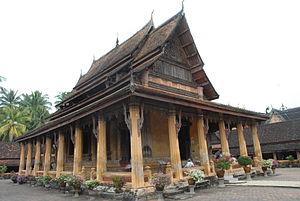
Pagode Vat Sisakhet à Vientiane
Vientiane est la ville la plus peuplée et la capitale du Laos. Elle est située sur la rive gauche du Mékong, qui marque la frontière avec la Thaïlande, presque en face de la ville thaïlandaise de Nong Khai.
Laos : début de la construction du Vat Sisakhet de Vientiane.